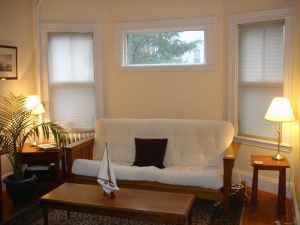
Room type: livingroom